Energizer Brands

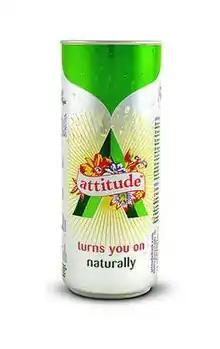
Energizer Brands' first healthy natural energy beverage without caffeine or taurine: Attitude

Energizer Brands launched attitude drink, in July 2008. The company claims to have made the soft drinks sector's first 100% natural functional beverage energy drink that contains no caffeine or taurine and no added sugar. The formula contains natural ingredients and antioxidants.